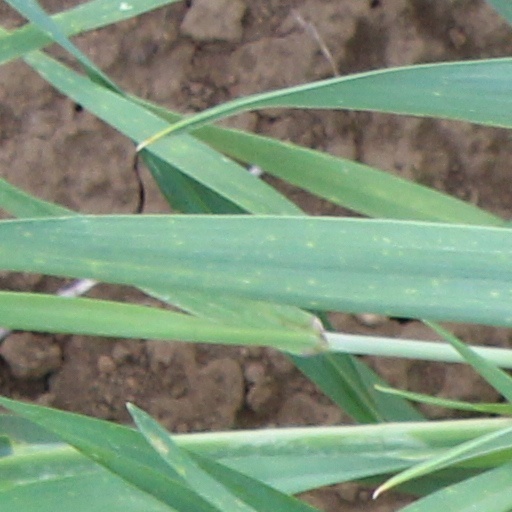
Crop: wheat